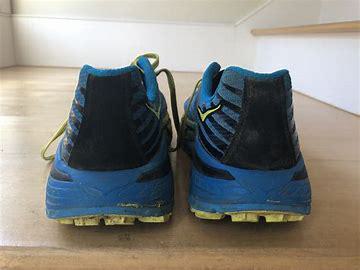
Brand: Hoka
Model: 100